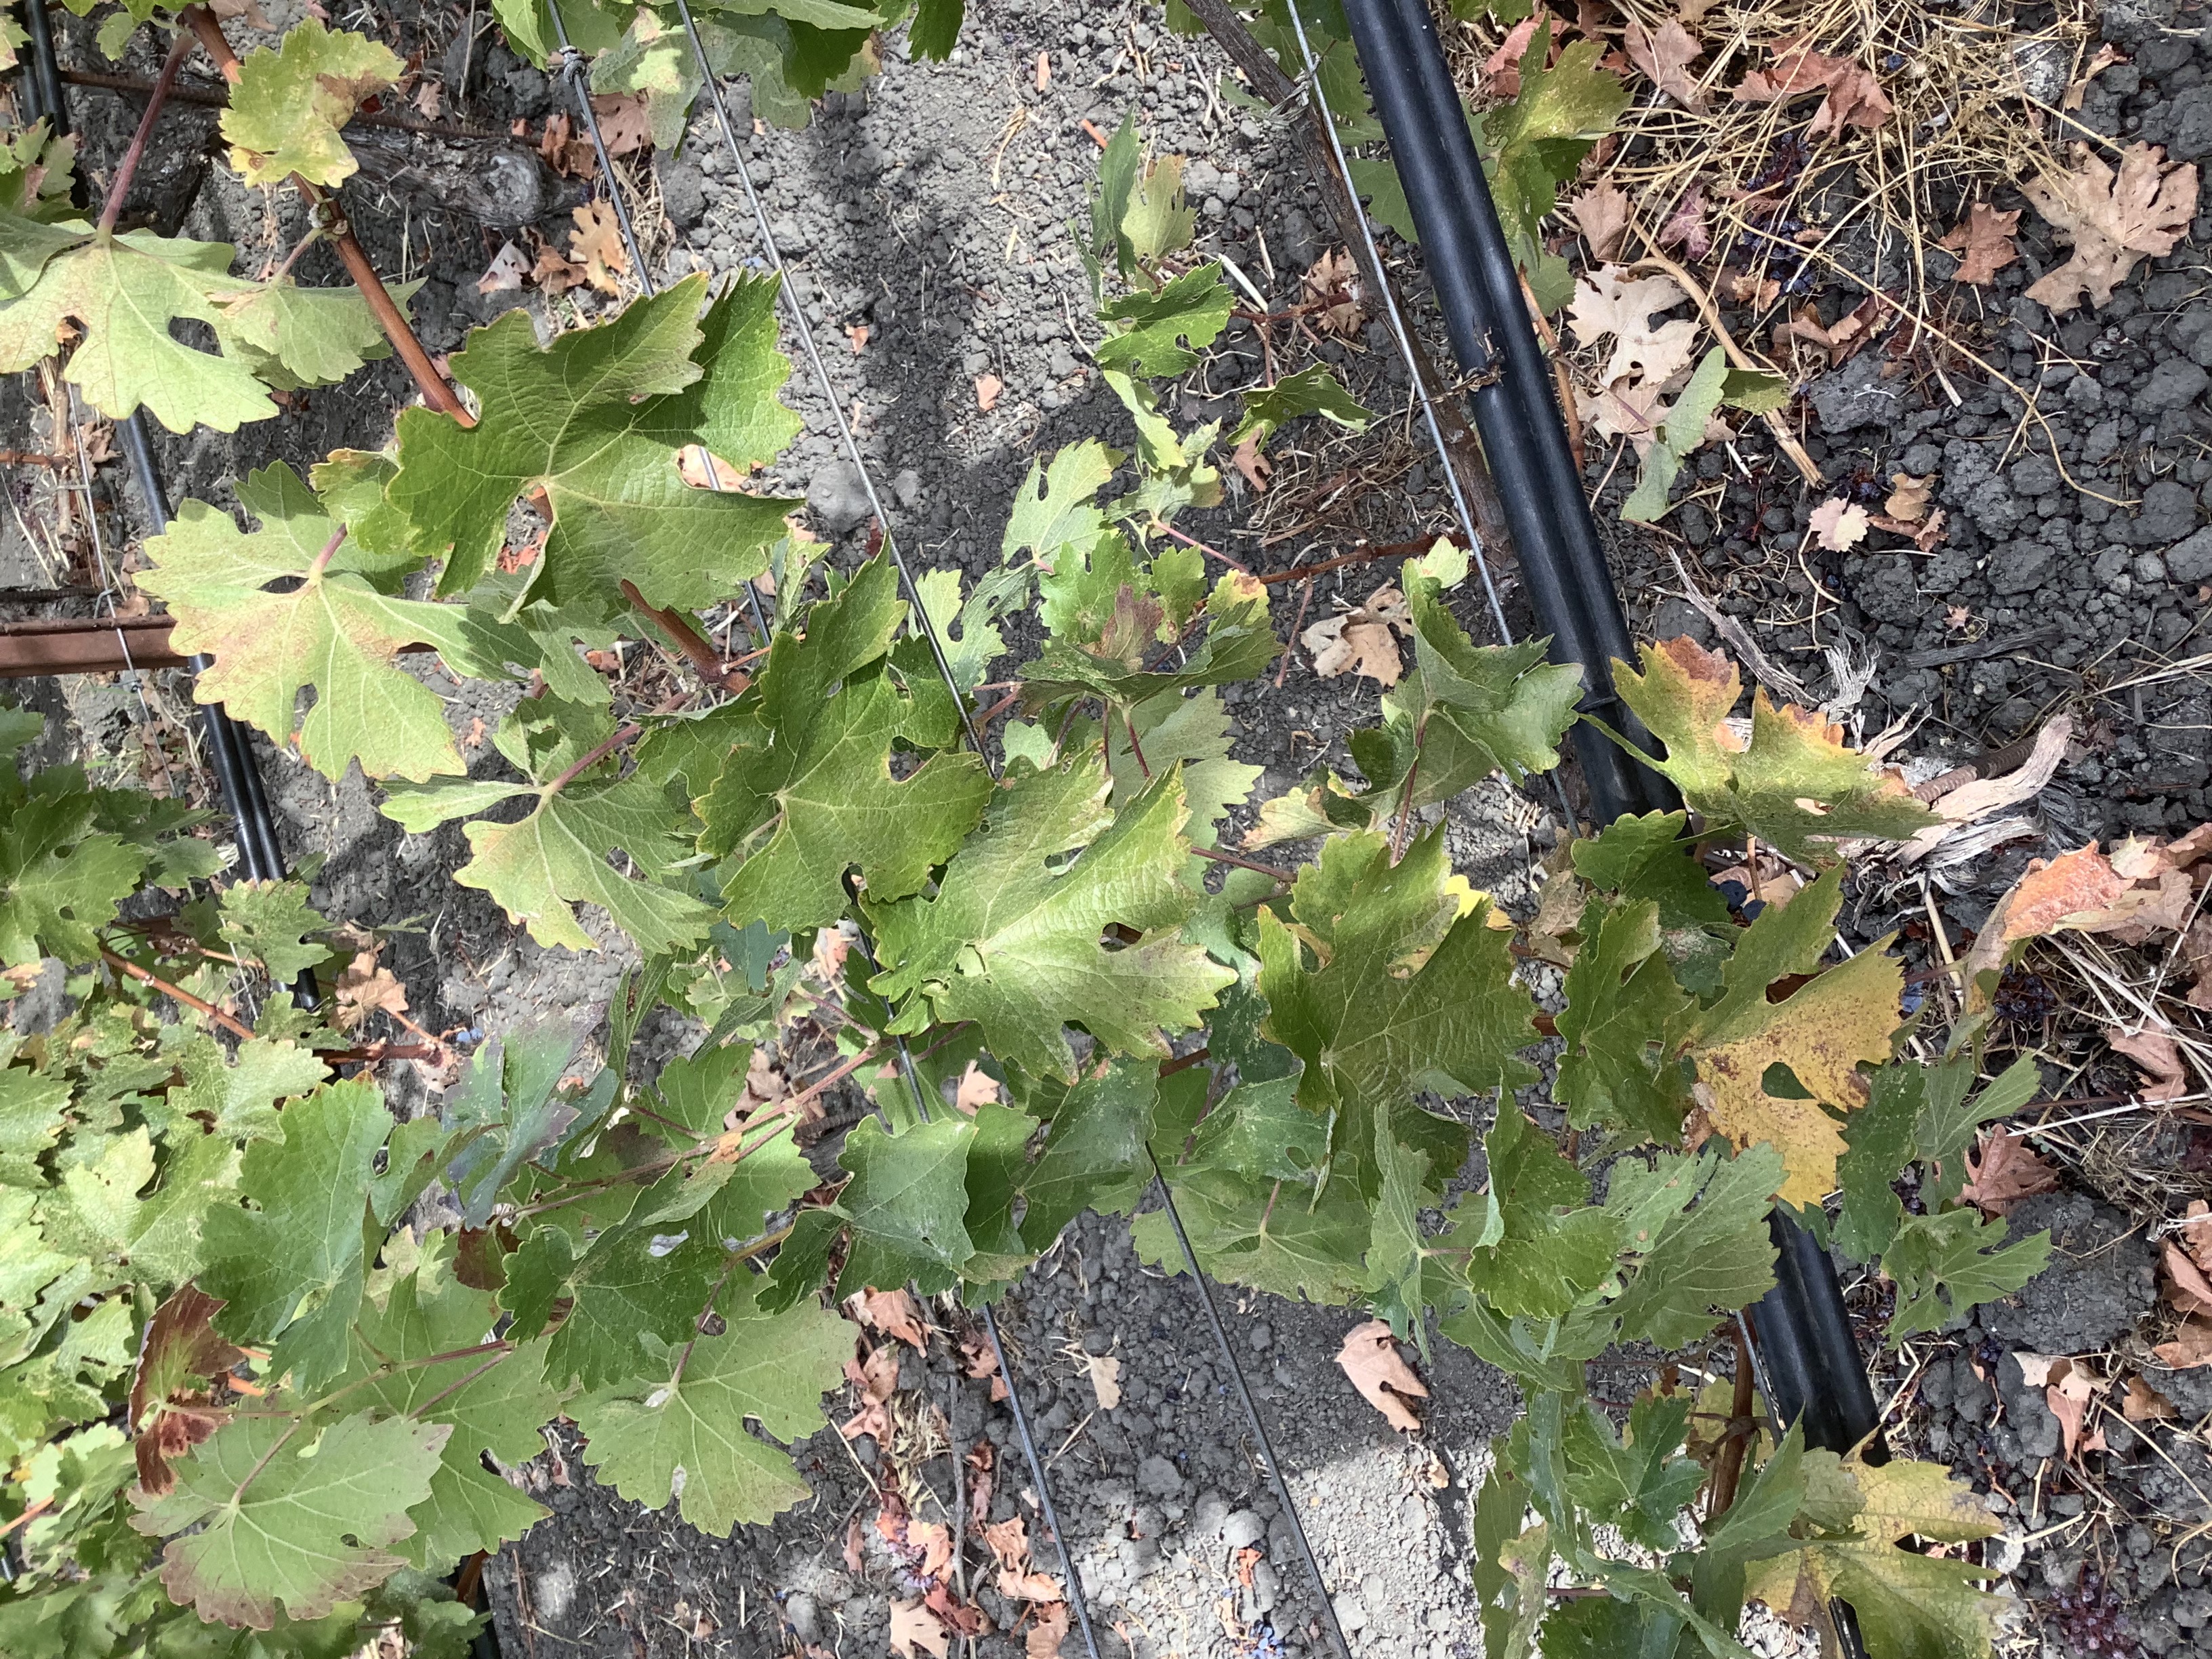
Label: No Virus